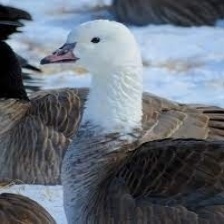
Species: SNOW GOOSE
Scientific name: ANSER CAERULESCENS
ImageNet parent category: goose